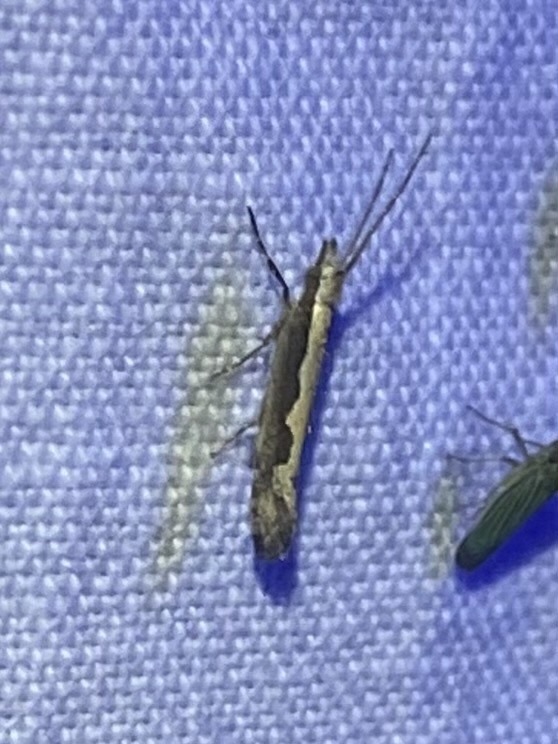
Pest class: diamondback_moth